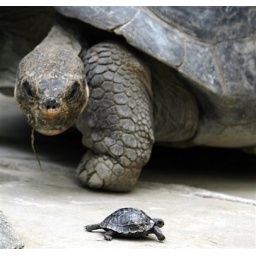
The Galapagos tortoise Nigrita watches her cub in the zoo of Zurich, Switzerland. (AP Photo/Keystone, Walter Bieri)